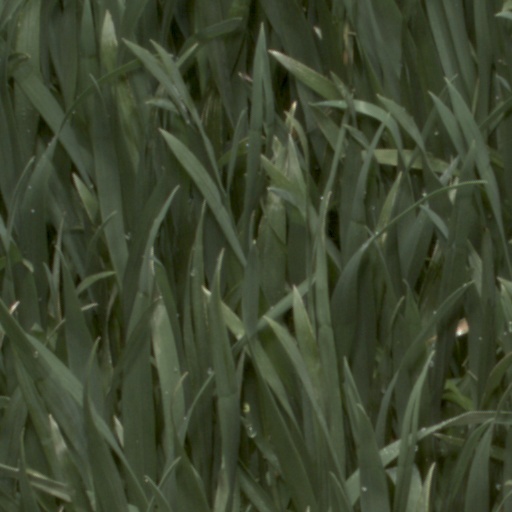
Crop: wheat